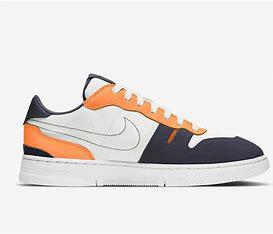
Brand: Nike
Model: Squash Type